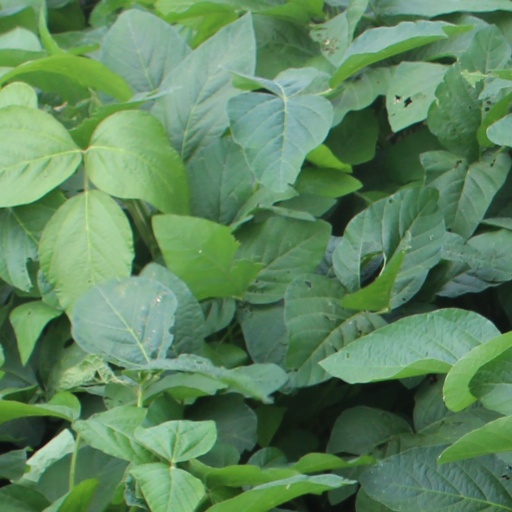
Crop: soybean